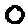
Label: 0